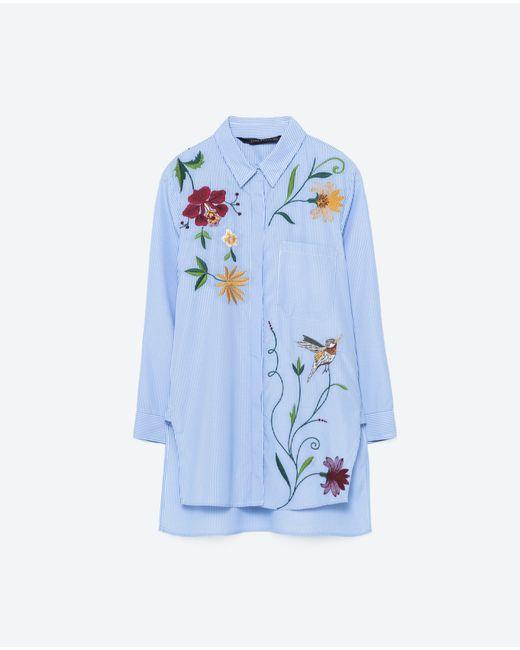
Hellblaues Hemd mit Blumendruck für Damen